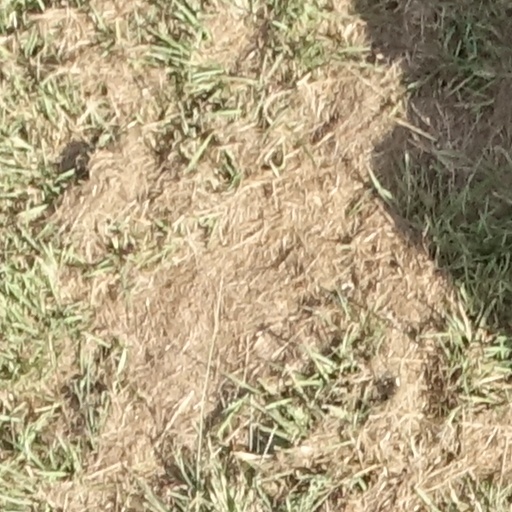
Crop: sorghum